Symbols of Kamień County

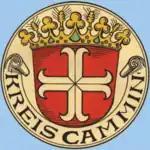
The seal of the Cammin in Pommmern District, which functioned from 1818 to 1945.

Historically, within the current boundaries of Kamień County was located the Cammin in Pommmern District, which functioned from 1818 to 1945.